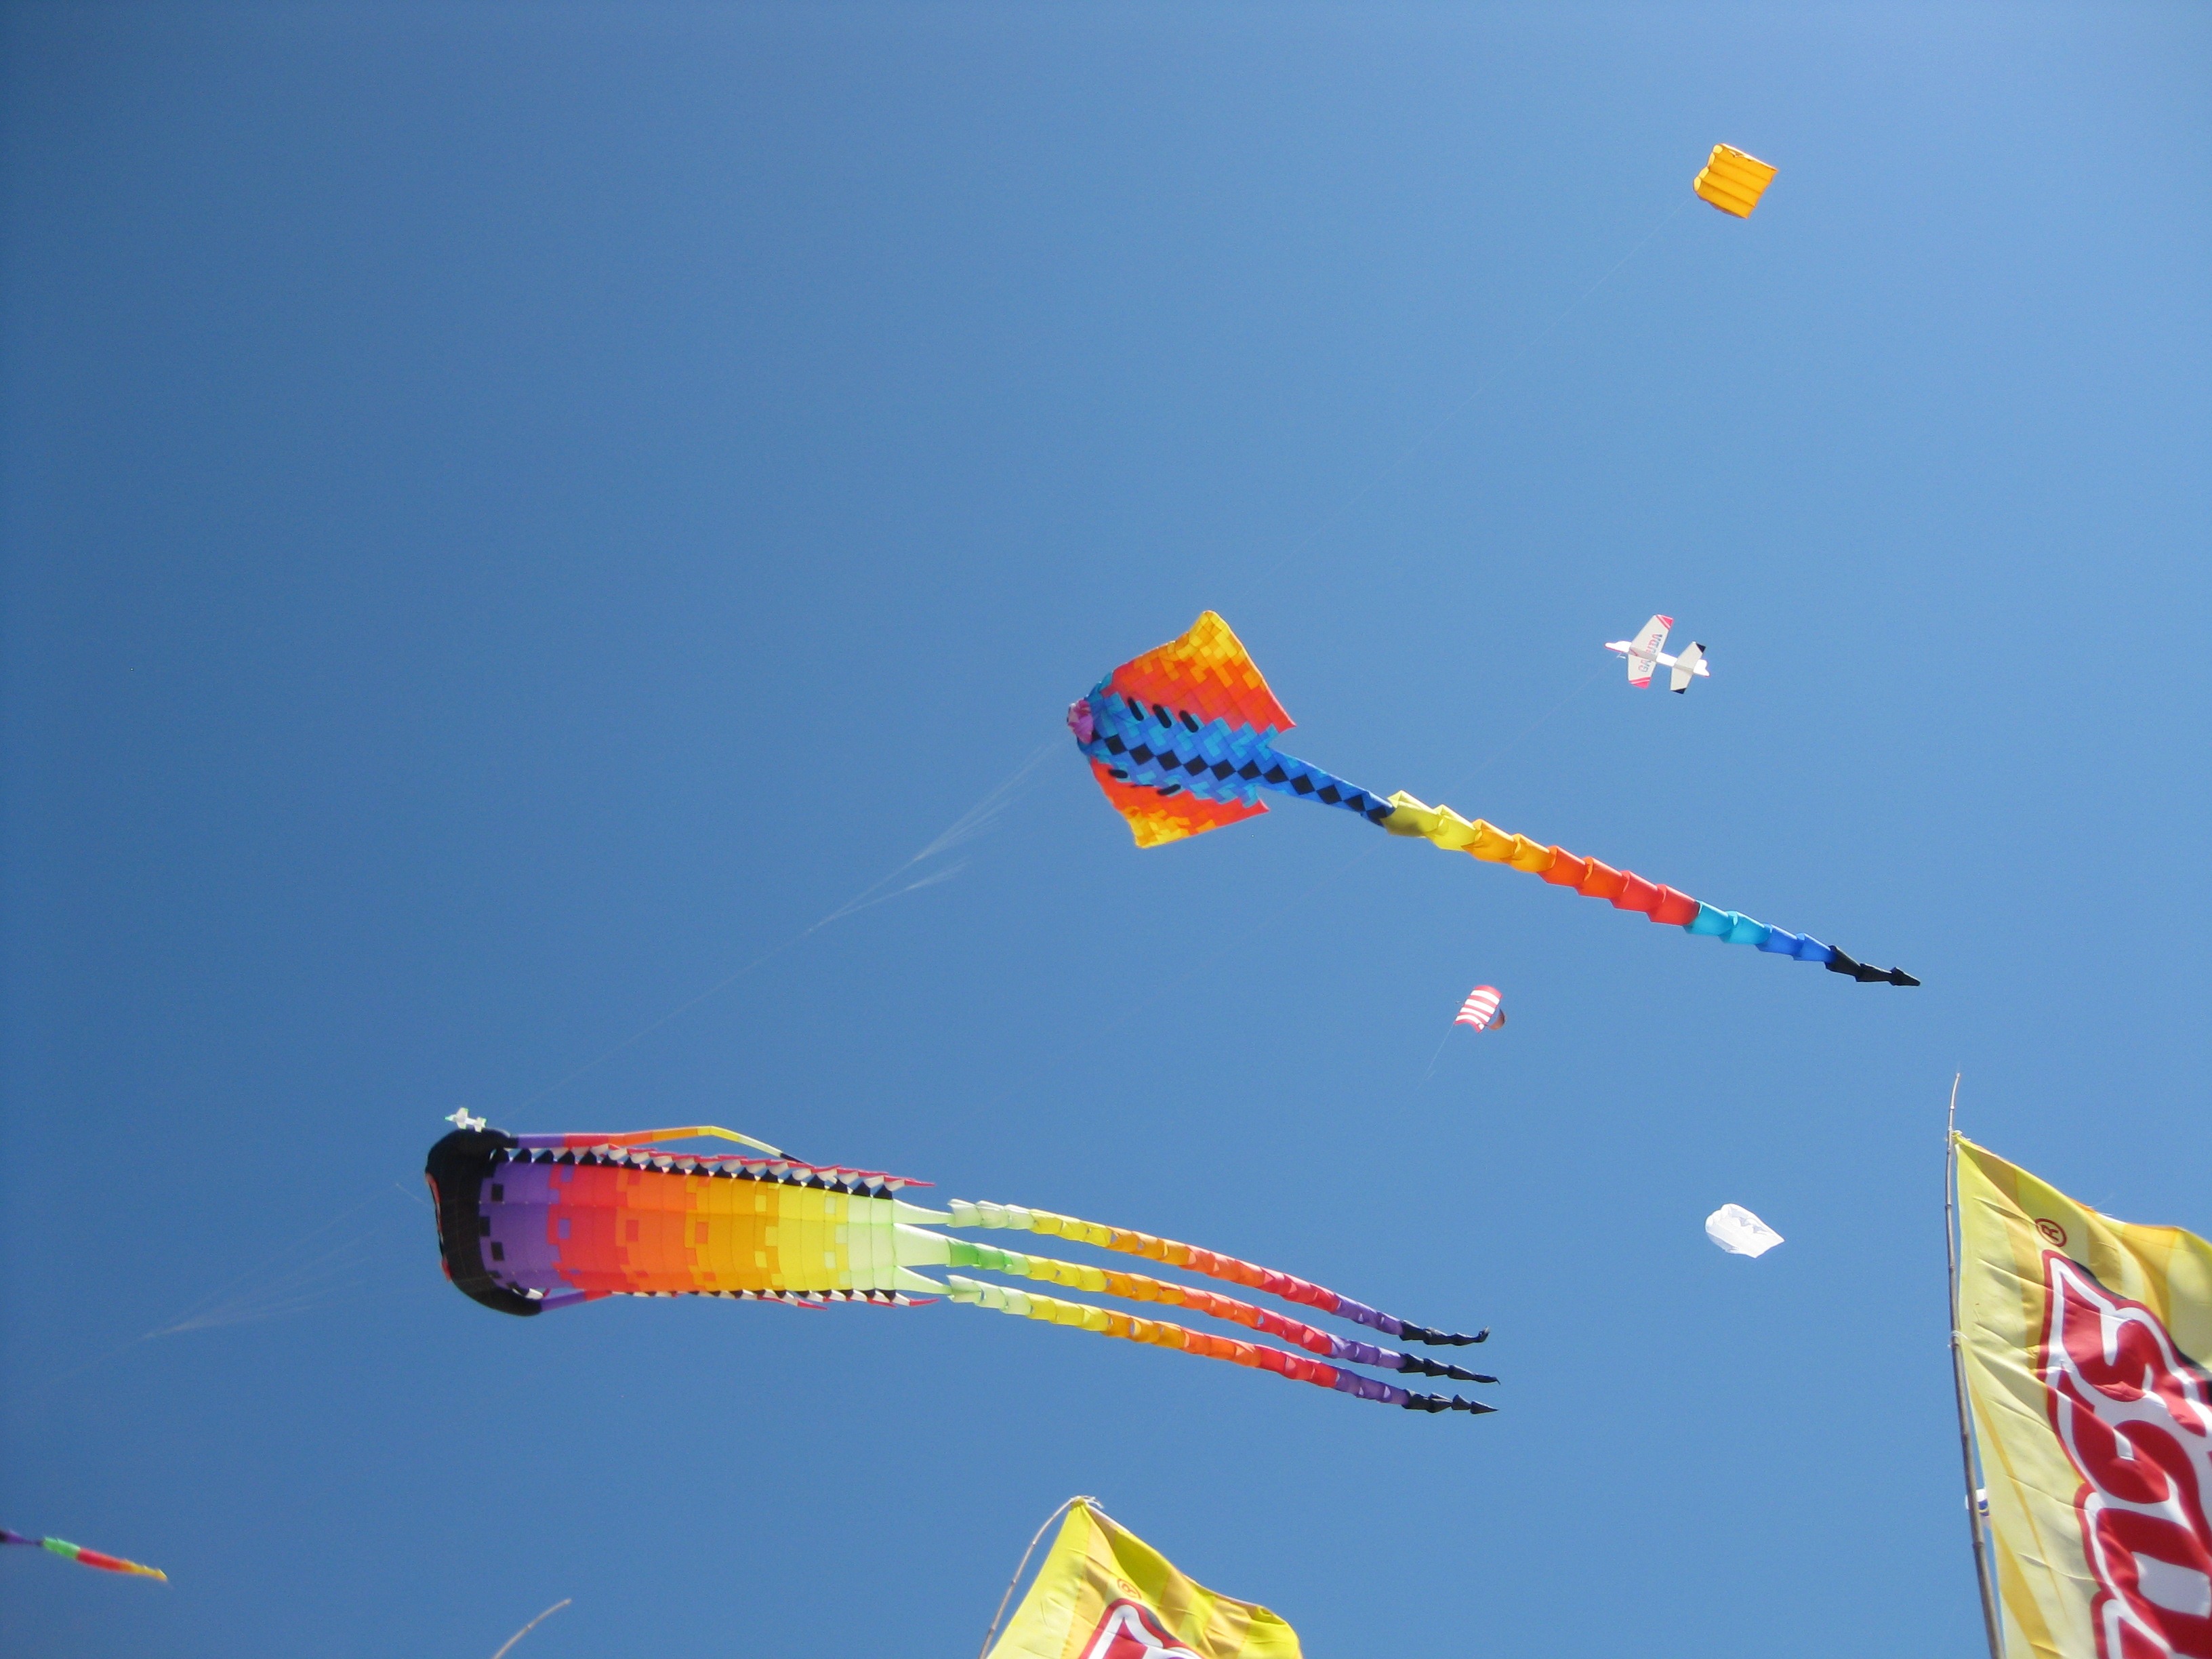
wind, flying, asian, chinese, kite, playing, extreme sport, toy, sports, kites, atmosphere of earth, windsports, kite sports, individual sports, sport kite